George Smalridge

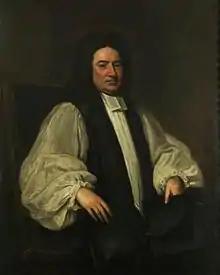
Portrait of Smalridge by Godfrey Kneller, c. 1714

George Smalridge ("alias" Smallridge; 18 May 1662 – 27 September 1719) was Bishop of Bristol (1714–1719).